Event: Nepal Earthquake
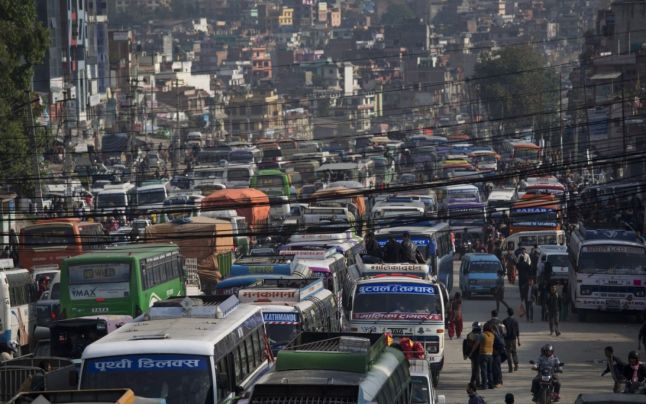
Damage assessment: no_damage